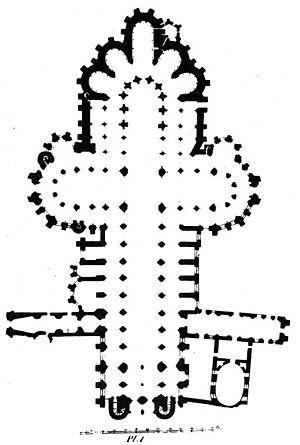
plan de l'ancienne cathédrale Notre Dame (ou Sainte Marie) de Cambrai, de Amédée Boileux, 1825
La cathédrale Notre-Dame de Cambrai était une cathédrale de style gothique située à Cambrai. Construite aux XIIᵉ et XIIIᵉ siècles, elle fut détruite pendant la Révolution française et a aujourd’hui entièrement disparu, tout comme sa voisine l'ancienne cathédrale Notre-Dame-en-Cité d'Arras. Siège d’un immense évêché, cette cathédrale était connue comme la « merveille des Pays-Bas », en raison principalement de sa haute flèche ajourée.